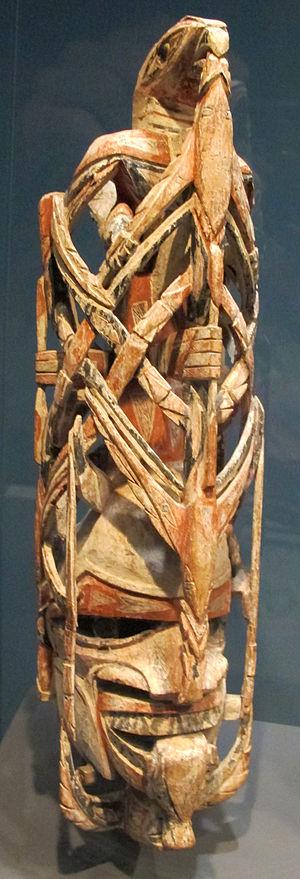
L’appellation art papou regroupe tout à la fois les productions traditionnelles que les productions contemporaines de l'aire papoue. L'art papou entre dans l'art océanien.
L'art d'Océanie regroupe l'ensemble des productions esthétiques matérielles et immatérielles des peuples autochtones du Pacifique. Ainsi, il ne sera pas question dans cet article des œuvres et artistes d'origine européenne habitant dans le Pacifique. Il est, en outre, important d'inclure la part immatérielle dans cet art de par l'importance qu'elle revêt pour les nombreux habitants du Pacifique. Notre appréhension du monde océanien et de son art serait nécessairement incomplète sans cette prise en compte.